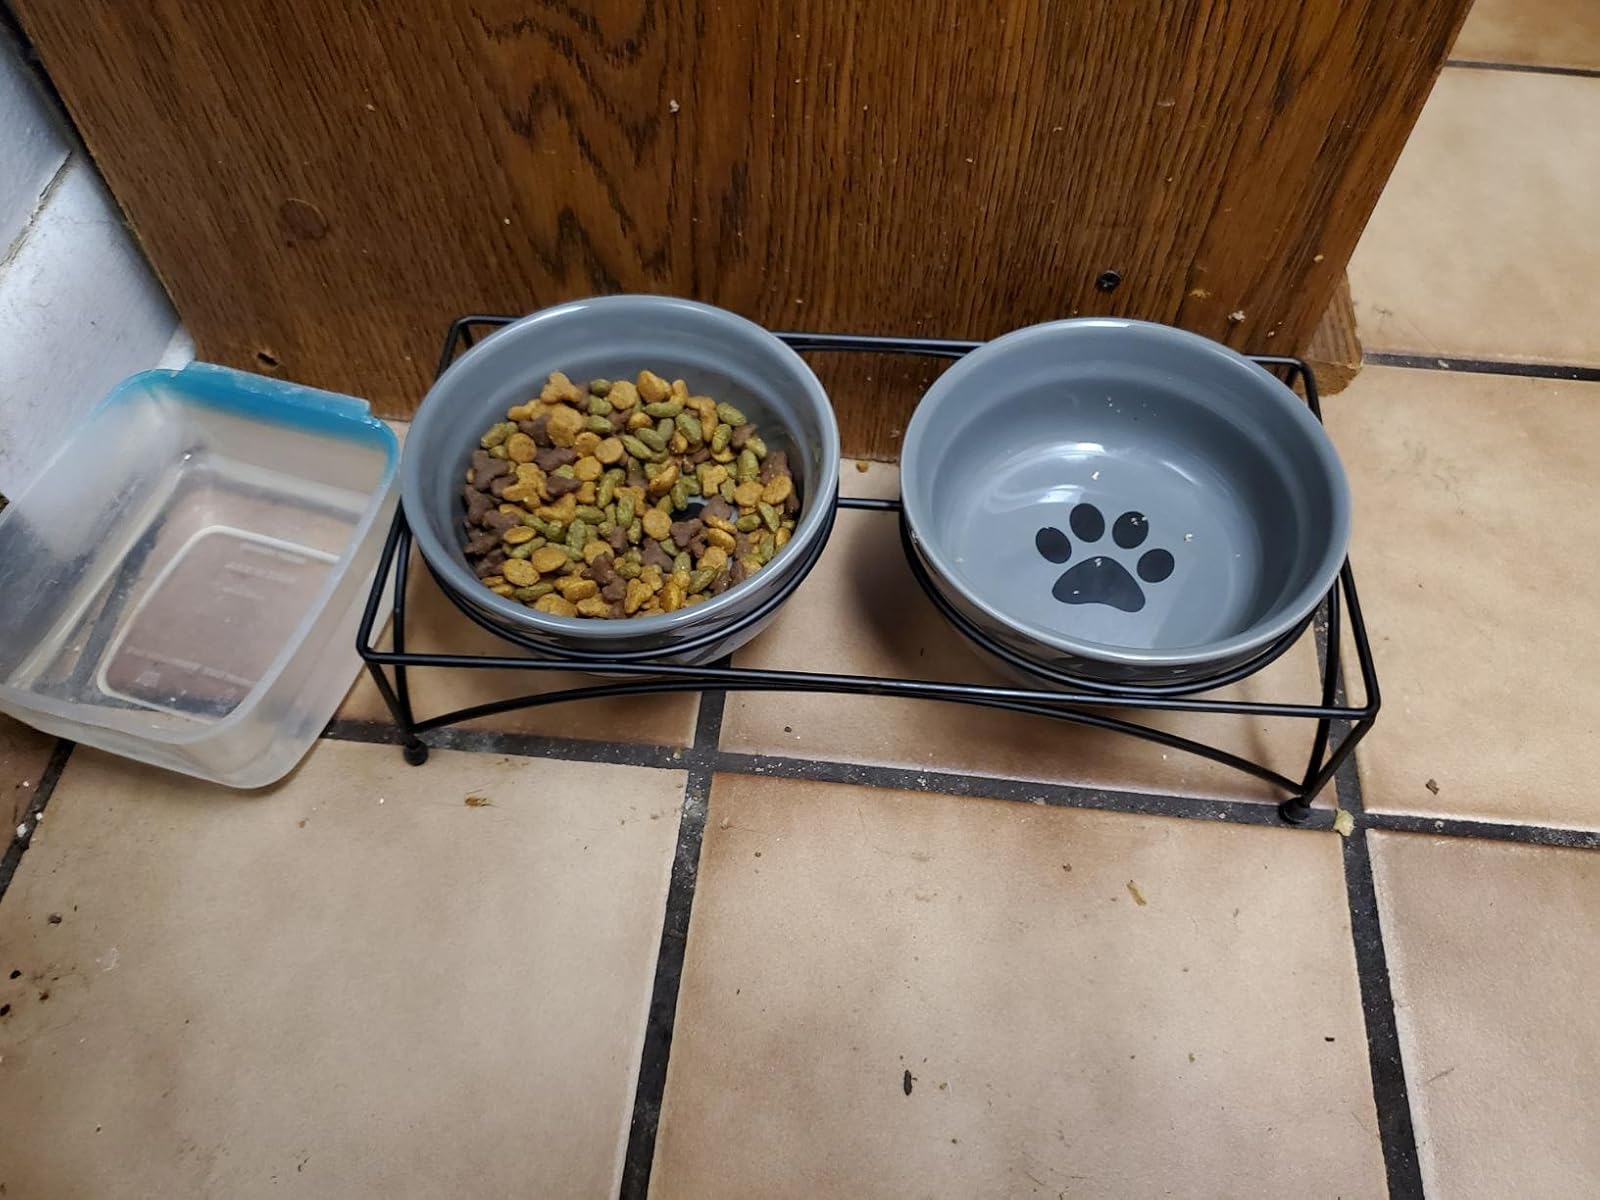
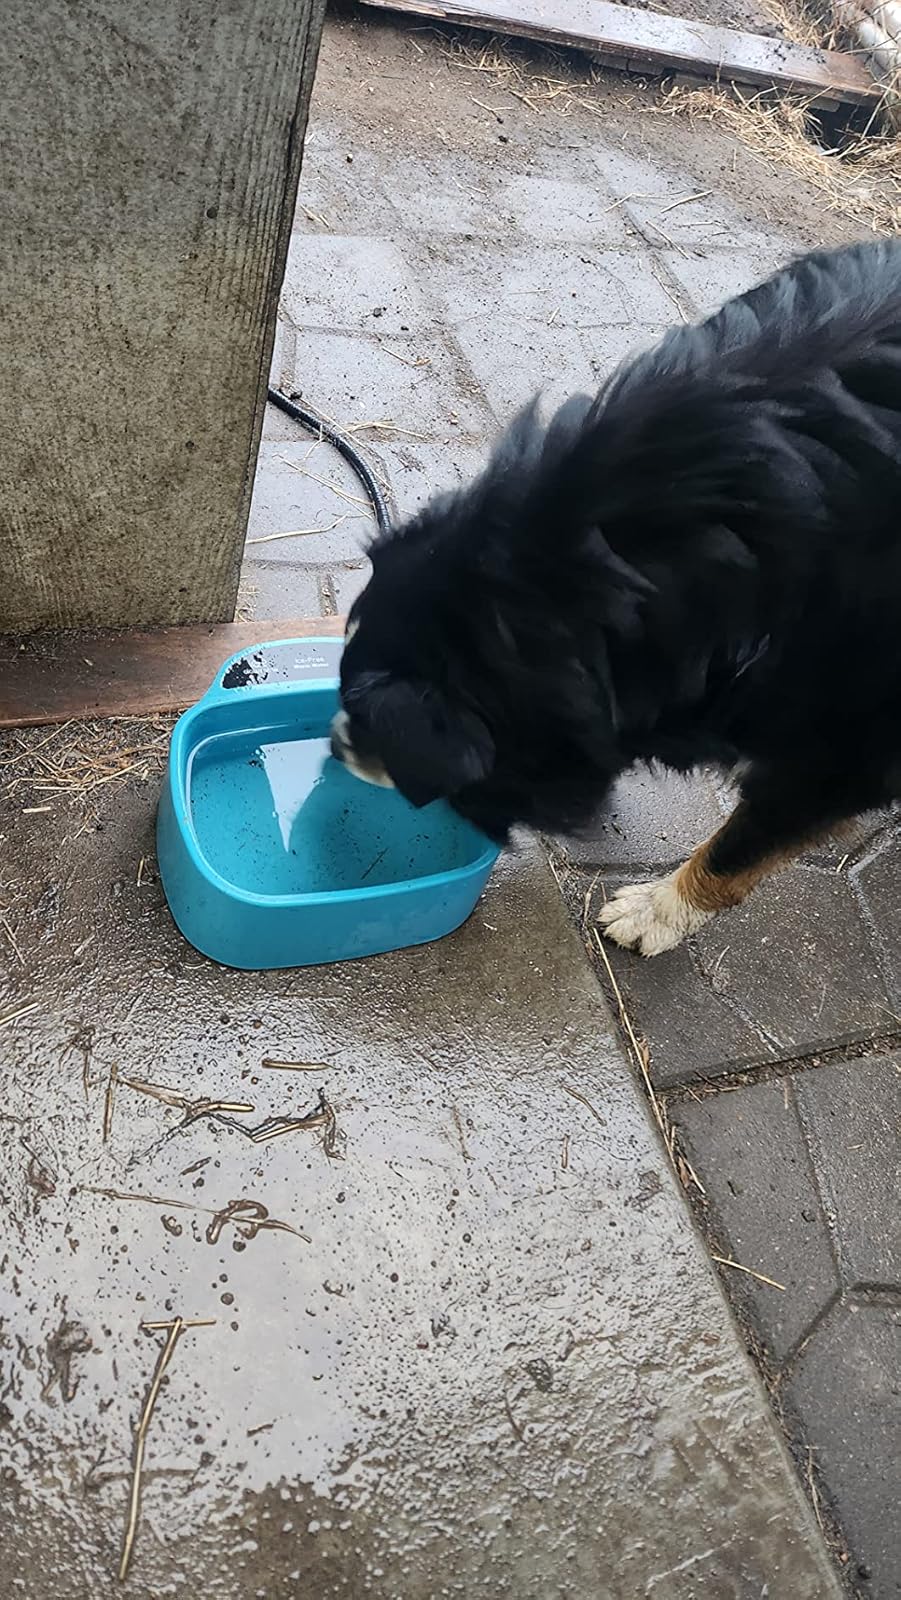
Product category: items_bowl
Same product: no